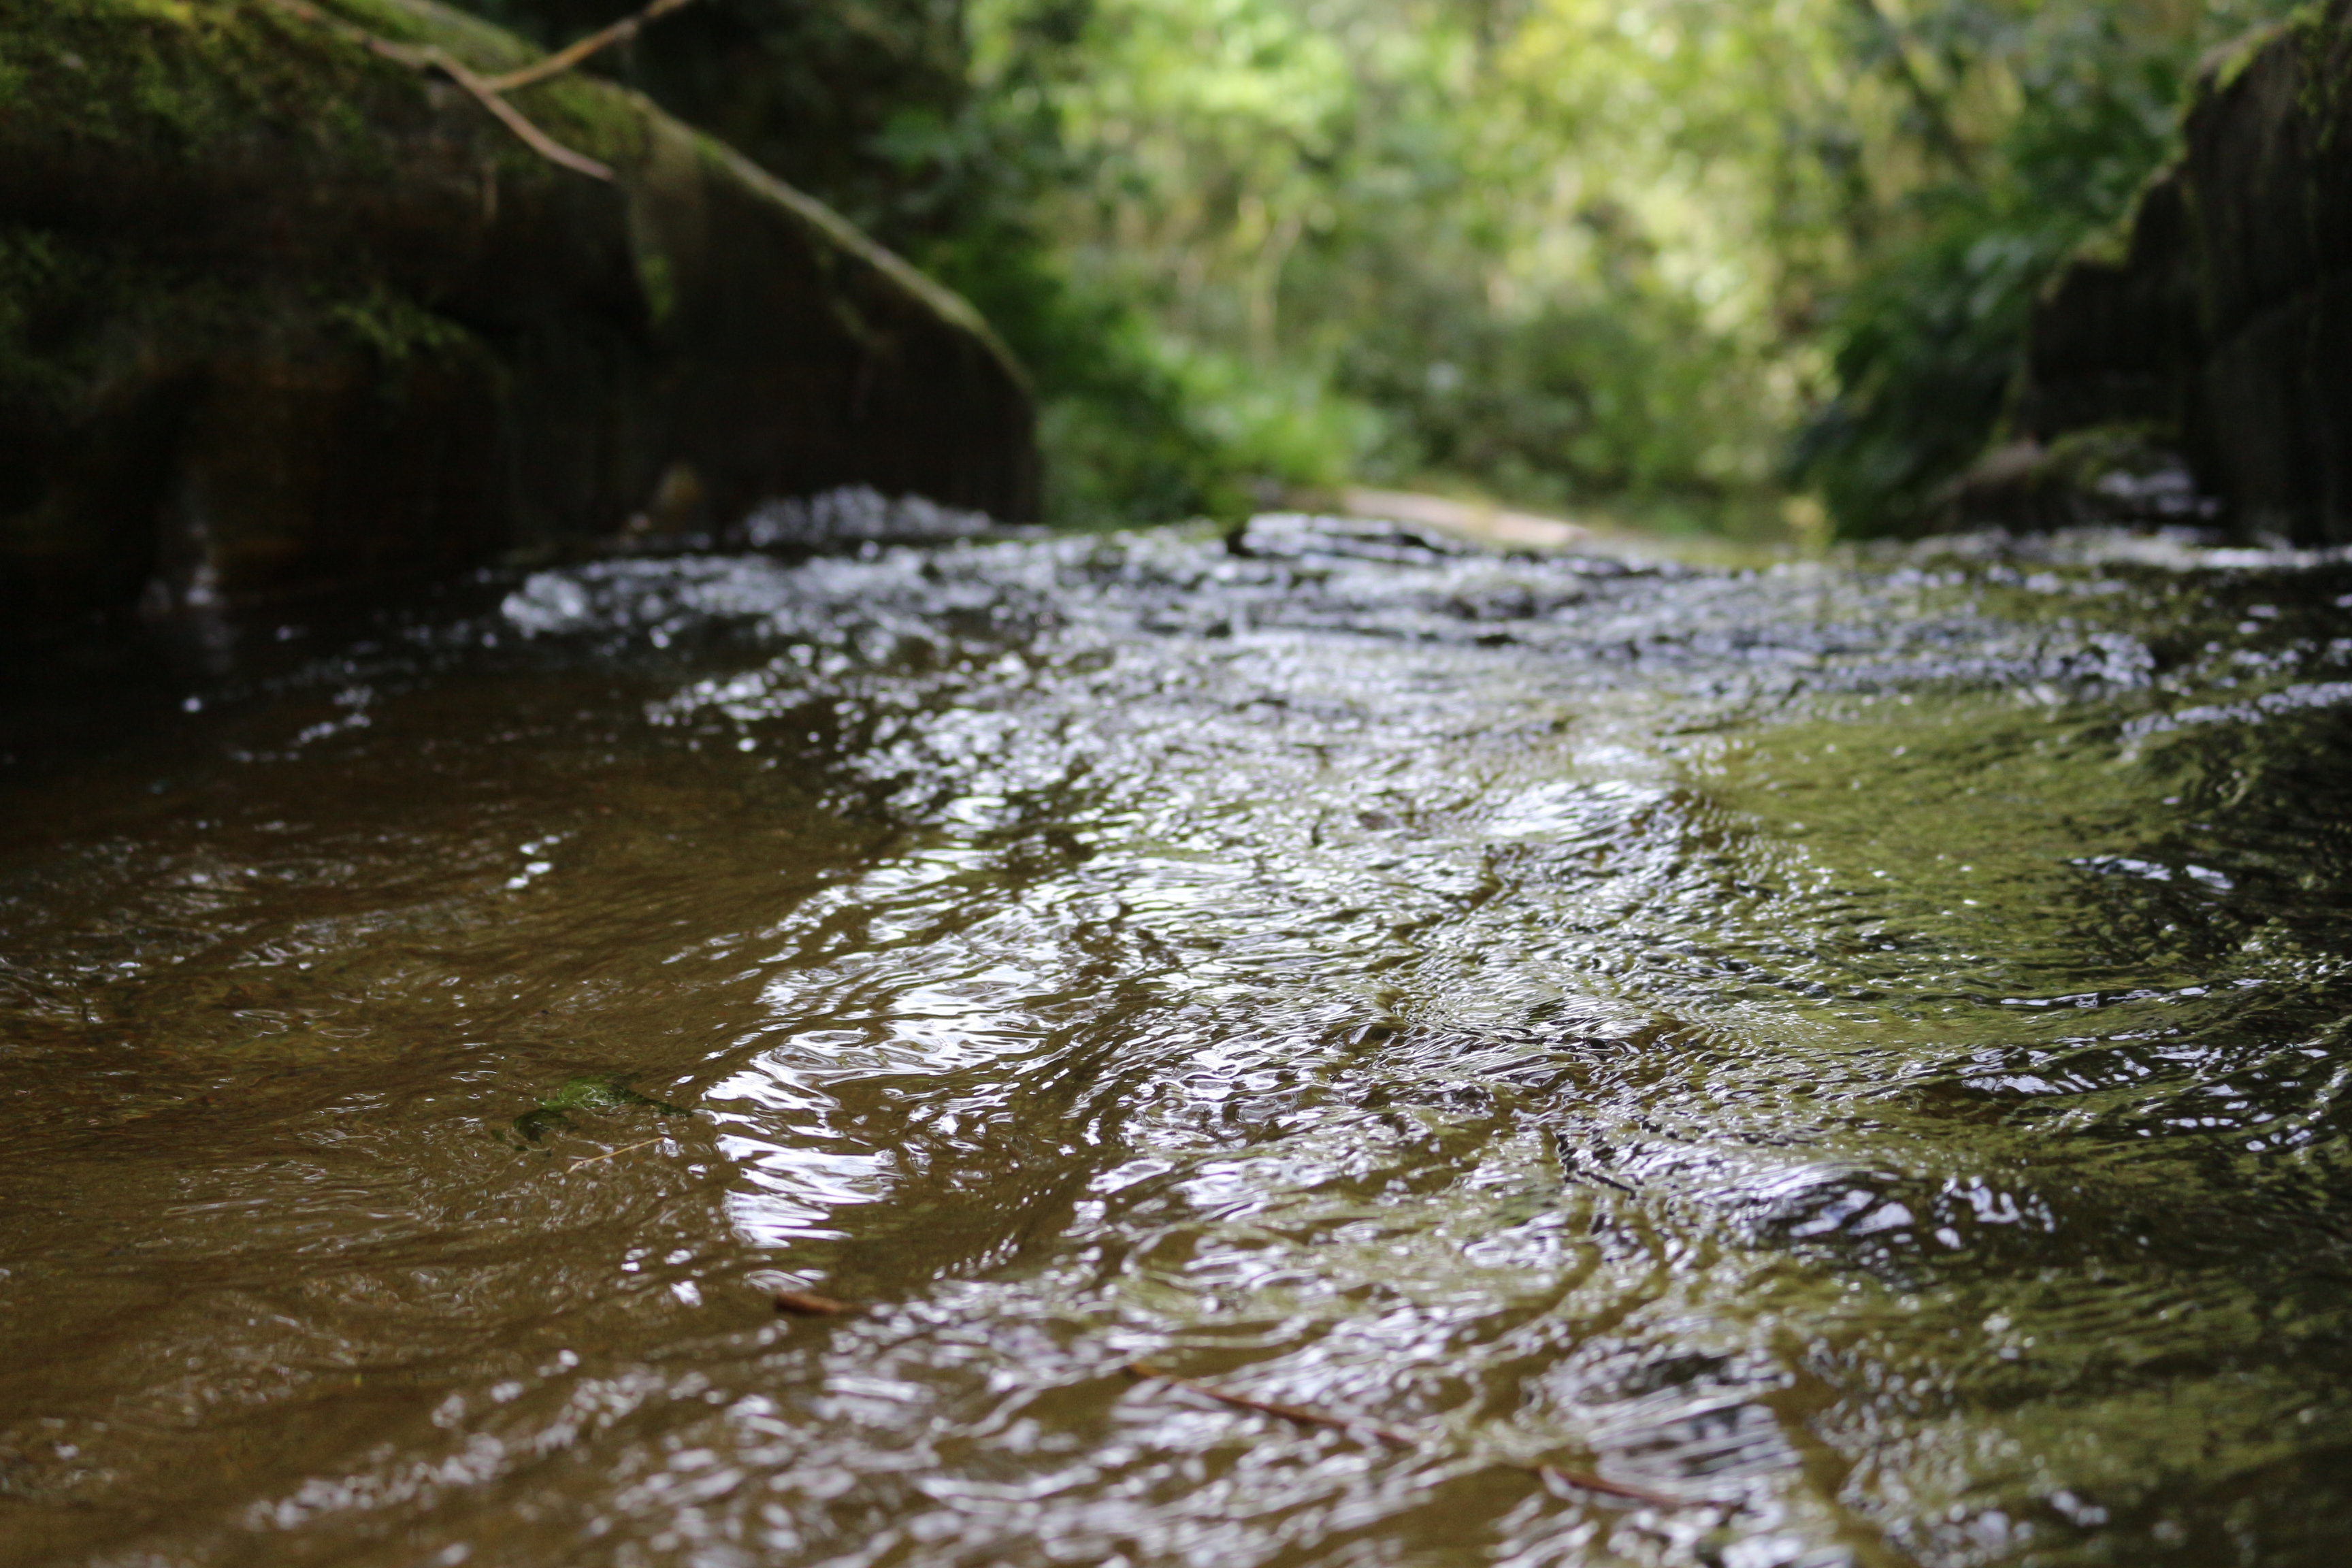
nature, water, stream, body of water, river, creek, watercourse, water resources, vegetation, tree, rock, water feature, bank, rapid, tributary, jungle, forest, rainforest, arroyo, woodland, stream bed, fluvial landforms of streams, landscape, grass, mineral spring